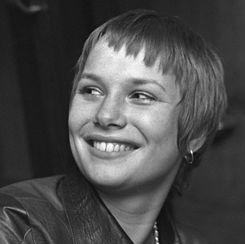
Age: 20